Andalusia

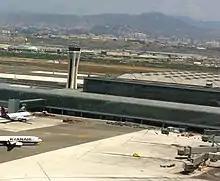
Málaga Airport.

As in any modern society, transport systems are an essential structural element of the functioning of Andalusia. The transportation network facilitates territorial coordination, economic development and distribution, and intercity transportation.